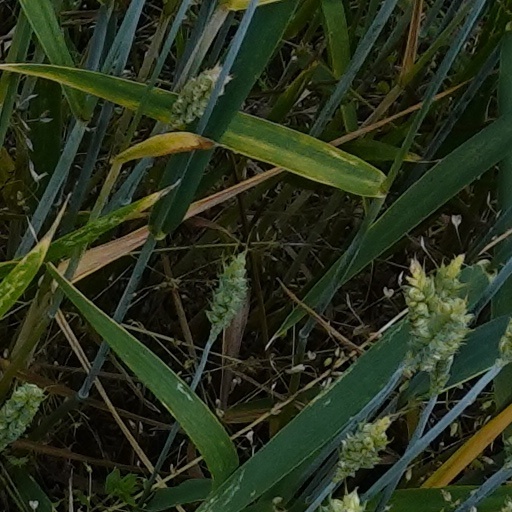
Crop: wheat